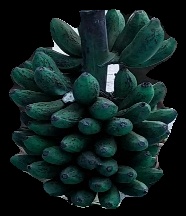
Variety: rasbale
Grade: grade3